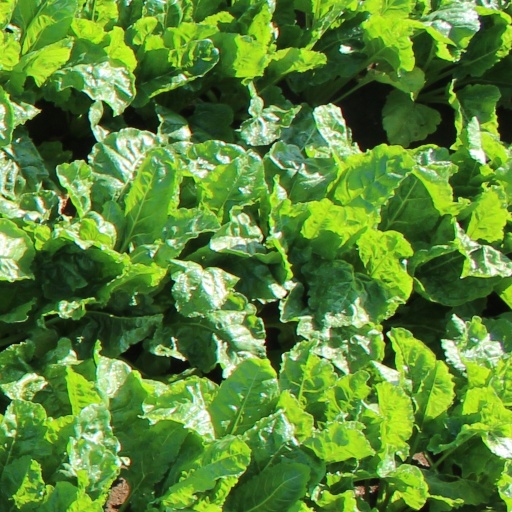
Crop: sugar beet